Fábio Espinho

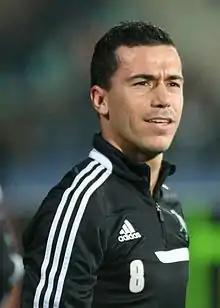
Espinho with Ludogorets in 2014

Fábio Ricardo Gomes Fonseca (born 18 August 1985), commonly known as Espinho, is a Portuguese former professional footballer who played as a central midfielder.